List of Disenchantment characters

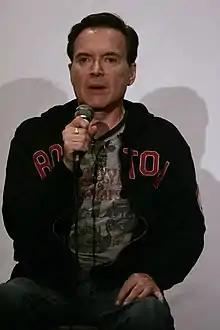
Billy West voices various characters, including Sorcerio, The Jester, Mertz, Pops the Elf, and King Rulo.

Queen Dagmar (voiced by Sharon Horgan) is Bean's mother and Zøg's first wife. She was turned to stone when Bean was just a little girl, because her wine was poisoned. However, in "Dreamland Falls", Luci makes an important discovery and realizes that it was actually Dagmar who poisoned the wine, which was meant for Zøg, but Bean accidentally switched their glasses. In the penultimate episode of part one, Bean chooses to bring Dagmar back to life with the Eternity Pendant instead of Elfo, not knowing Dagmar's true intentions. Bean boards a boat with Dagmar and they head to Maru, leaving most of Dreamland turned to stone.